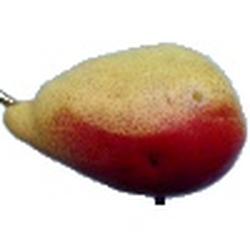
Label: Pear